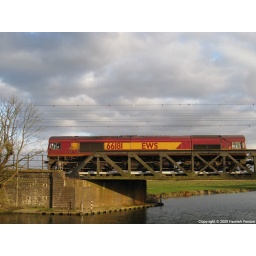
bridge over the Great Ouse, a few hundred metres north east of Ely train station